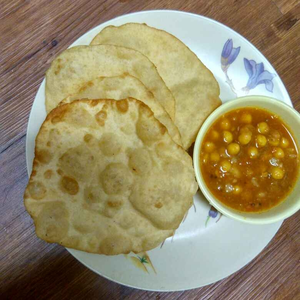
Dish: cholebhature